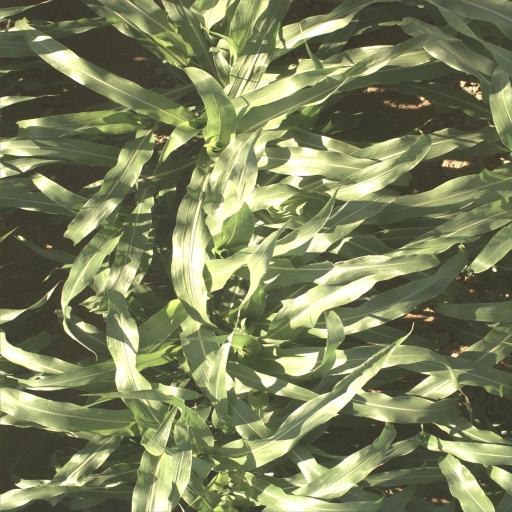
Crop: sorghum